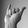
ASL letter: Y